Pearl Laska Chamberlain

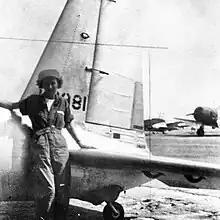
Pearl Laska Chamberlain, WASP trainee

Pearl Laska Chamberlain (born Lelia Pearl Bragg; April 29, 1909 – November 22, 2012) was an American woman pilot. She learned to fly in a Kinner Fleet bi-plane in 1933 and held a pilot’s certificate until she was 97. Prior to World War II, the federal government established the Civilian Pilot Training Program, a back-door method to train pilots for military service.